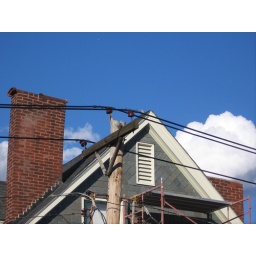
white clouds slide by